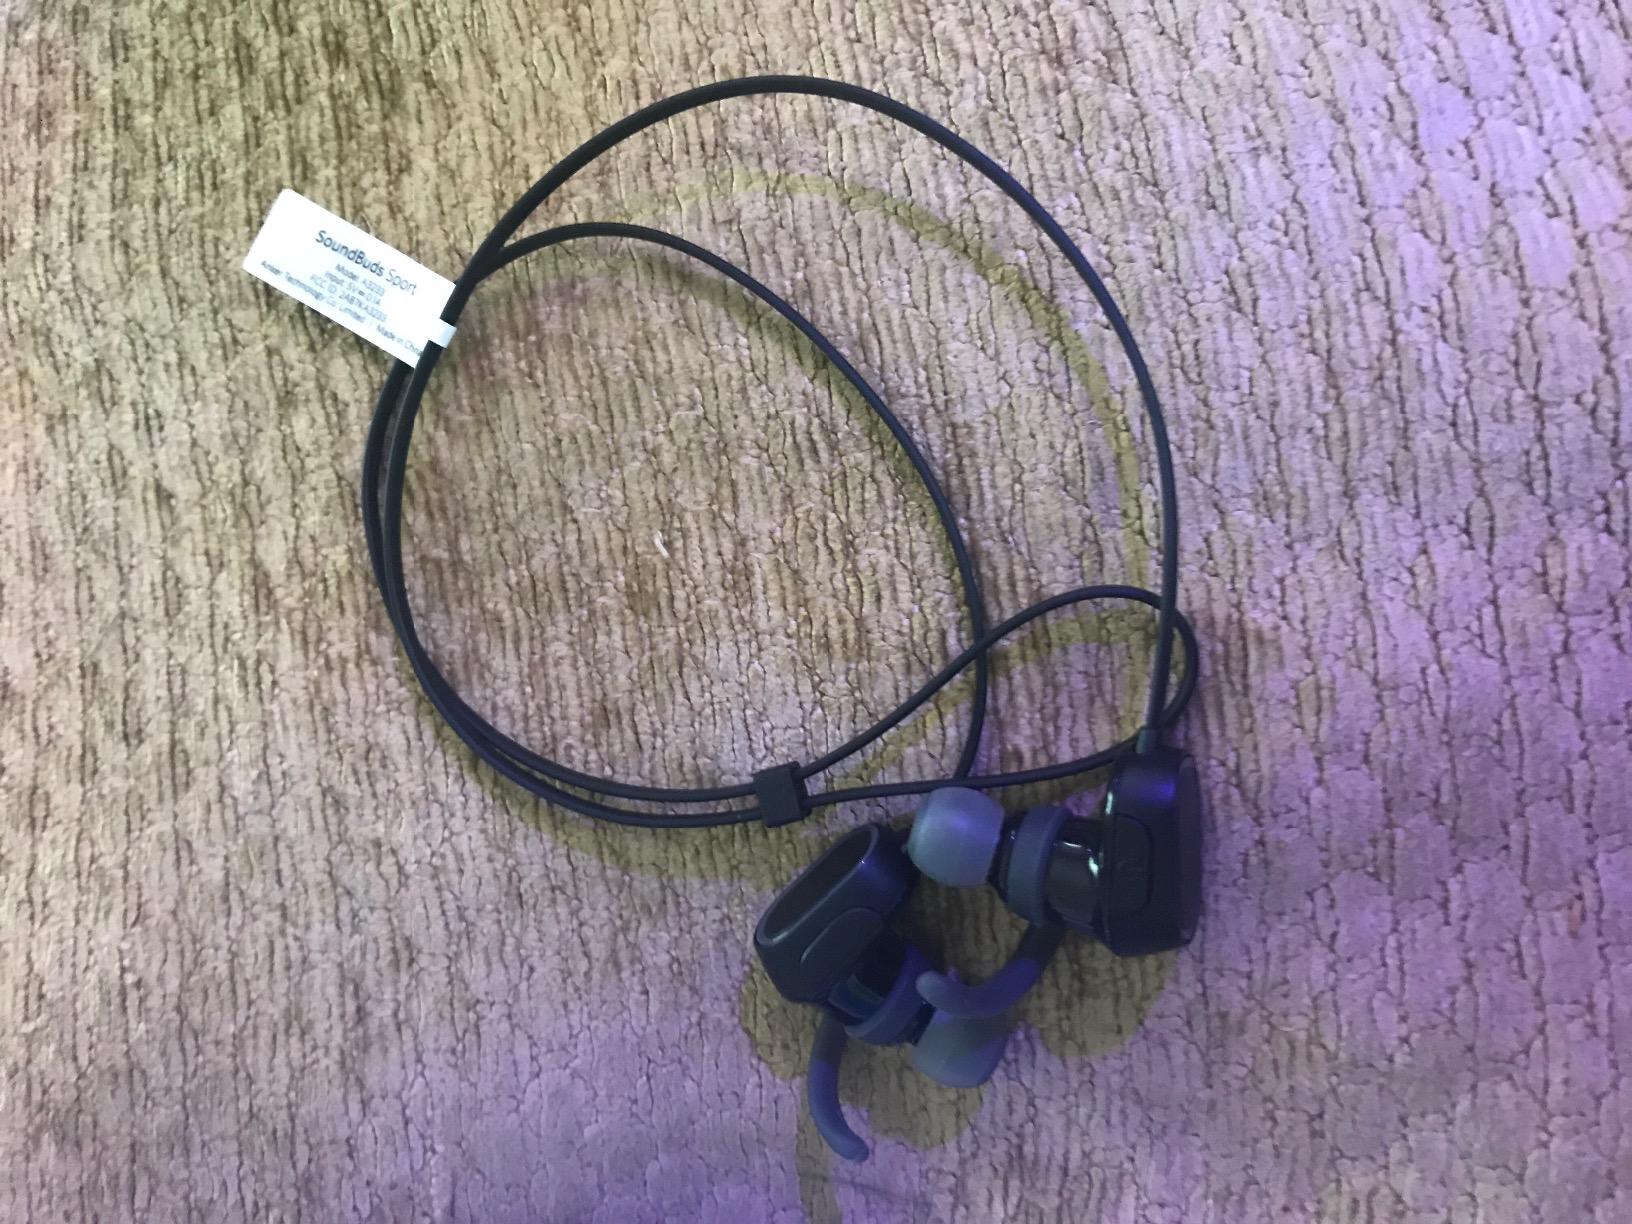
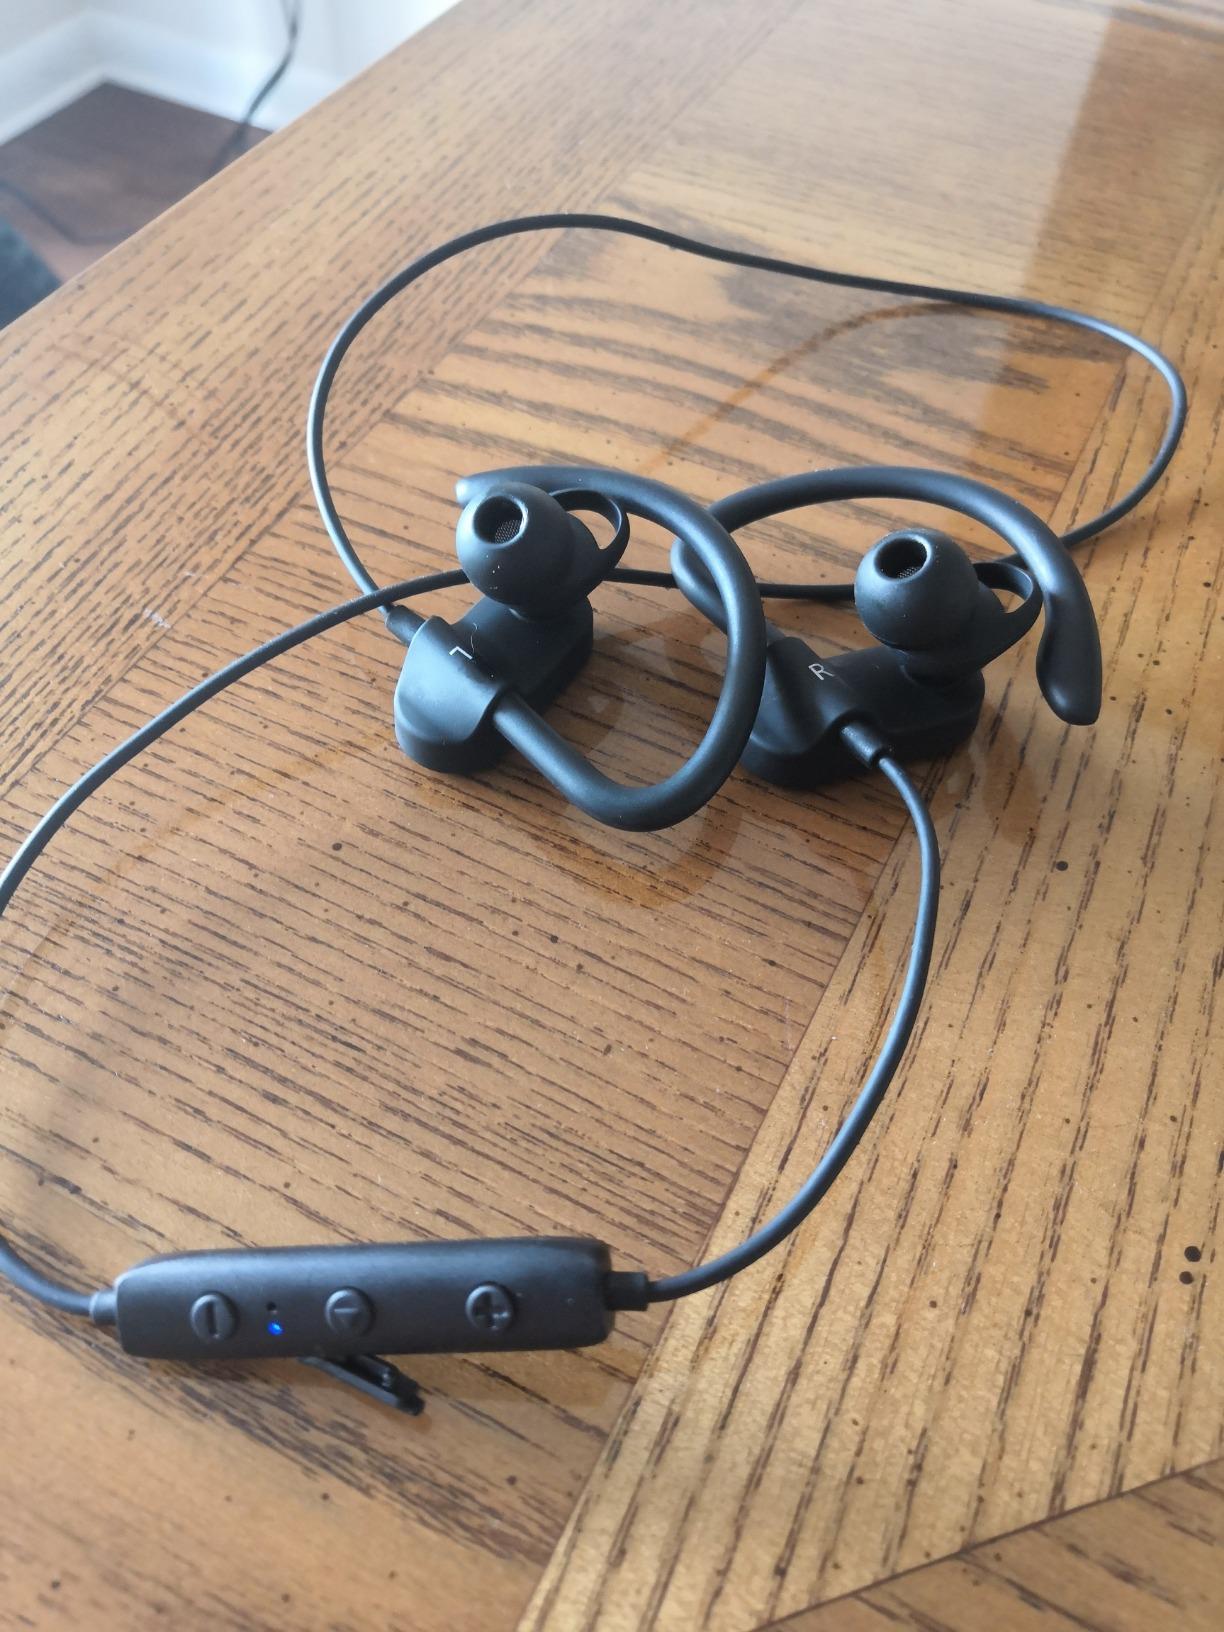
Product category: headphones
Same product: no